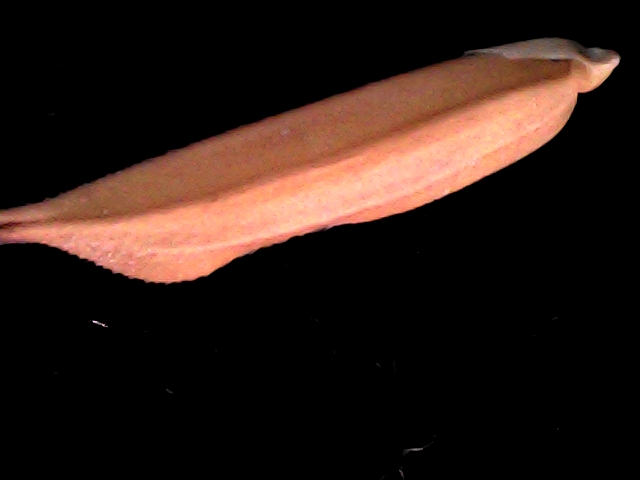
Rice variety: BD70